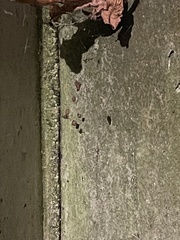
Species: Parasteatoda_tepidariorum